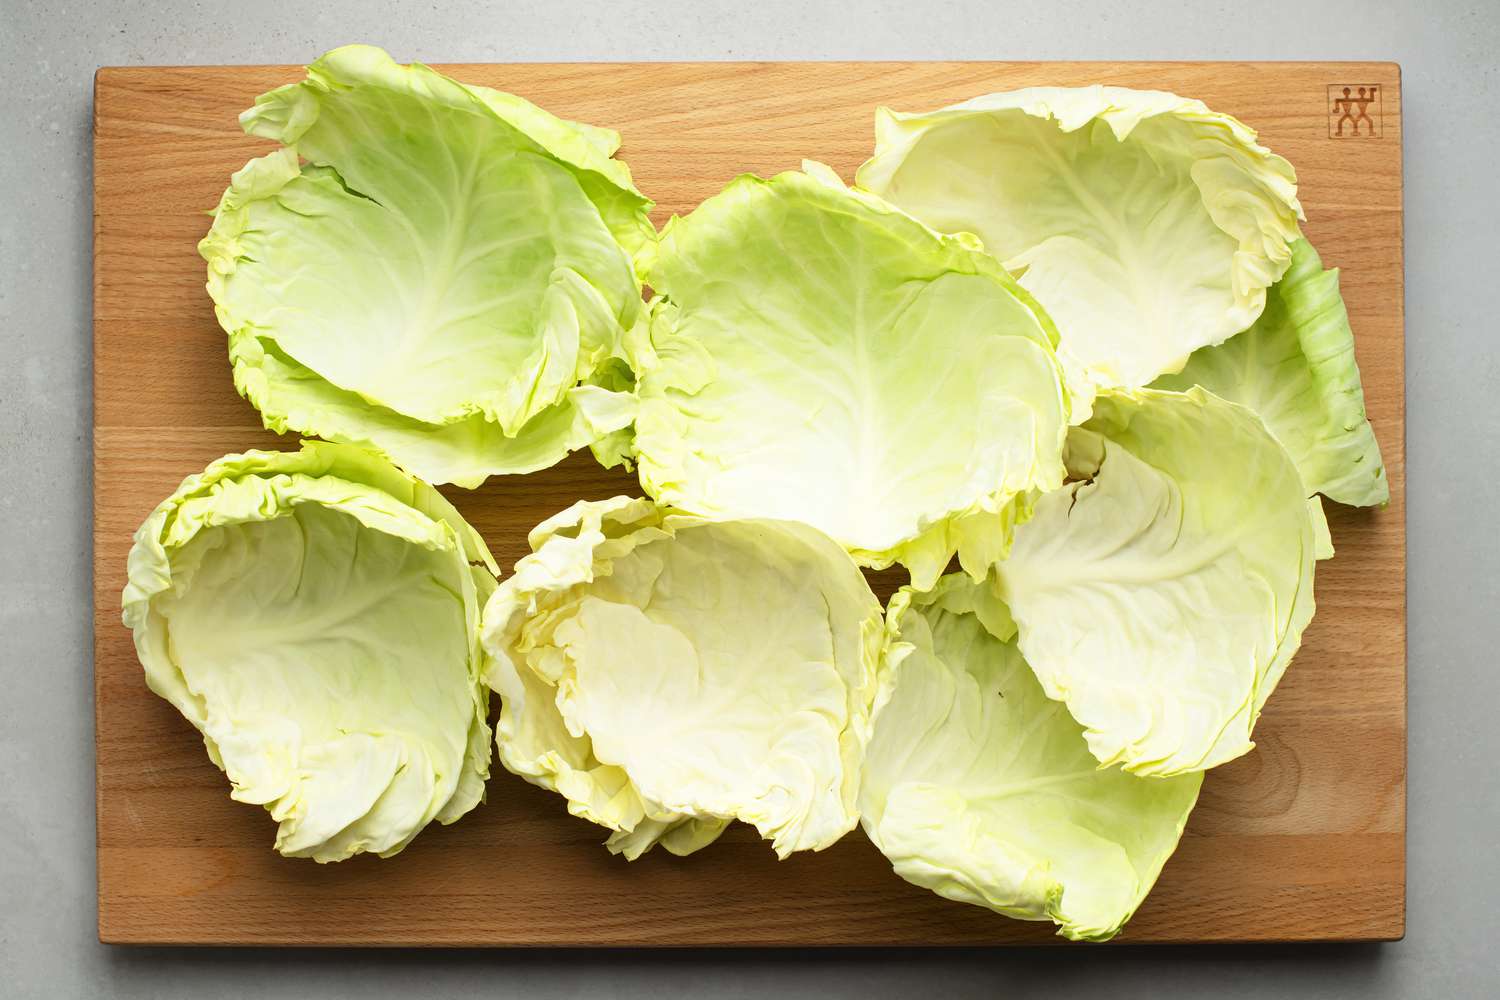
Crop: unknown
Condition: cabbage